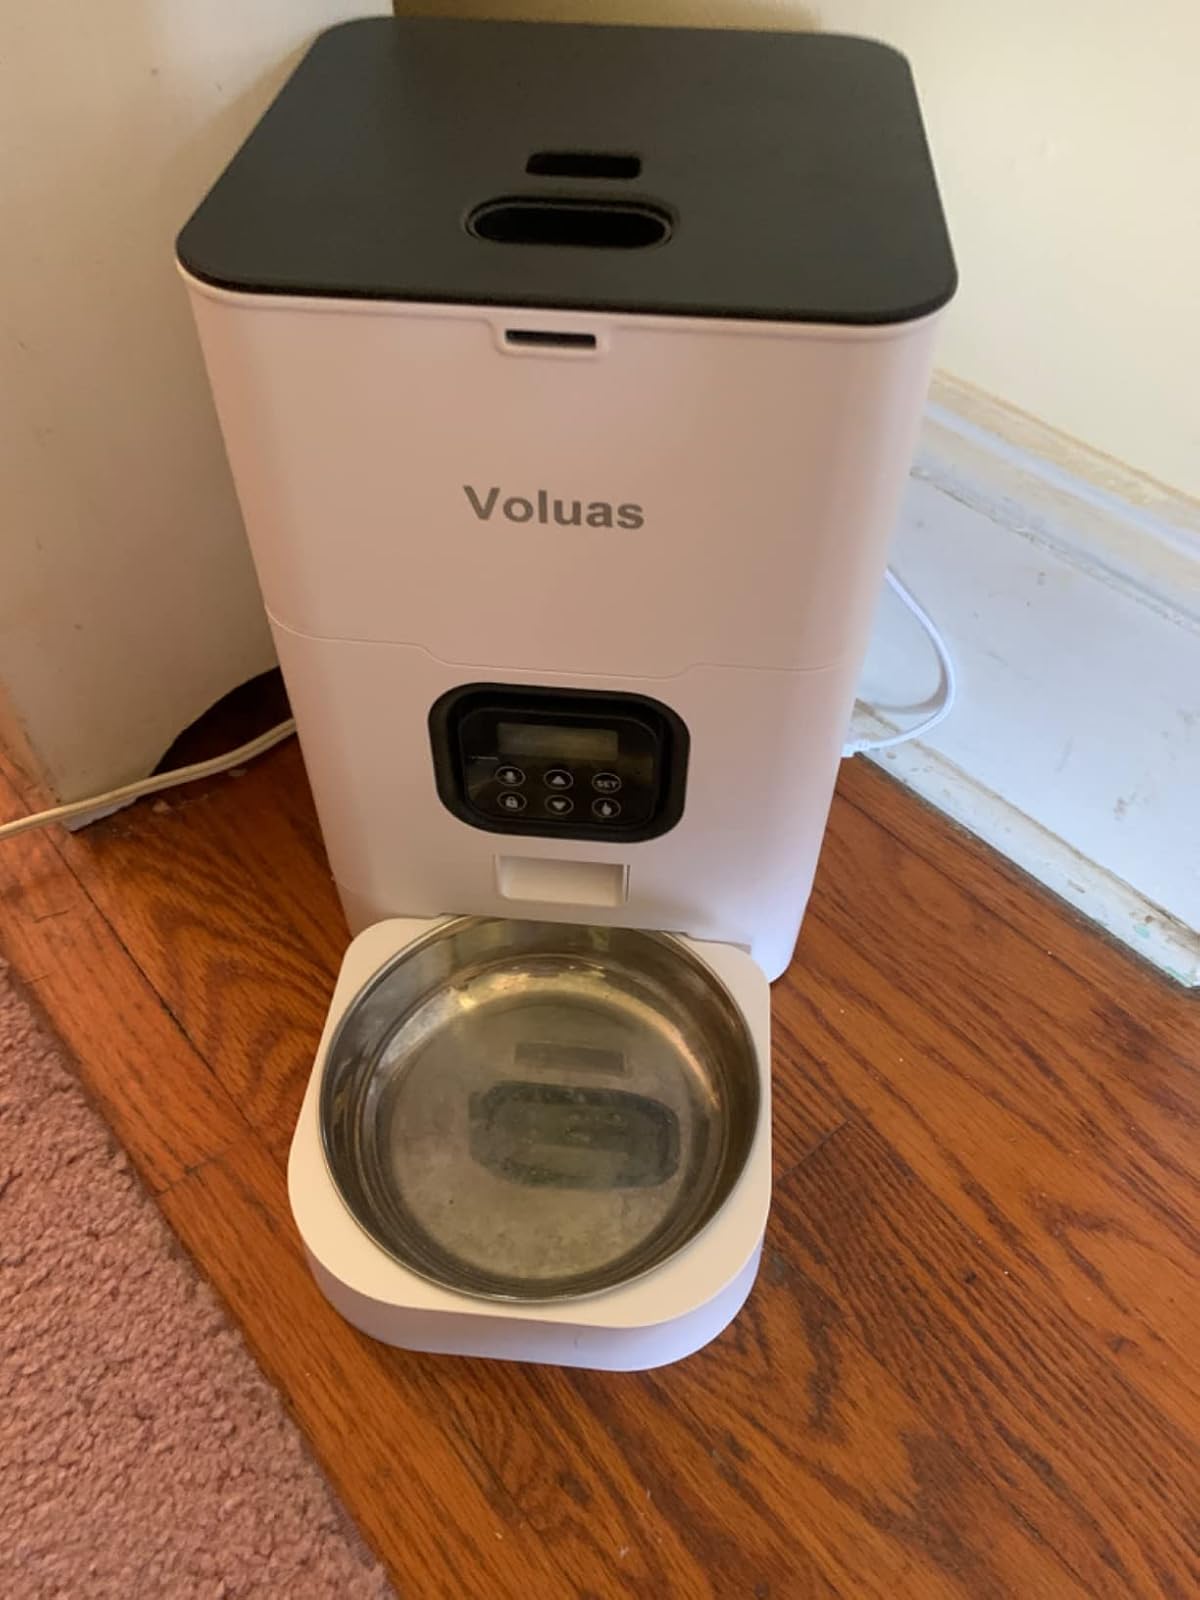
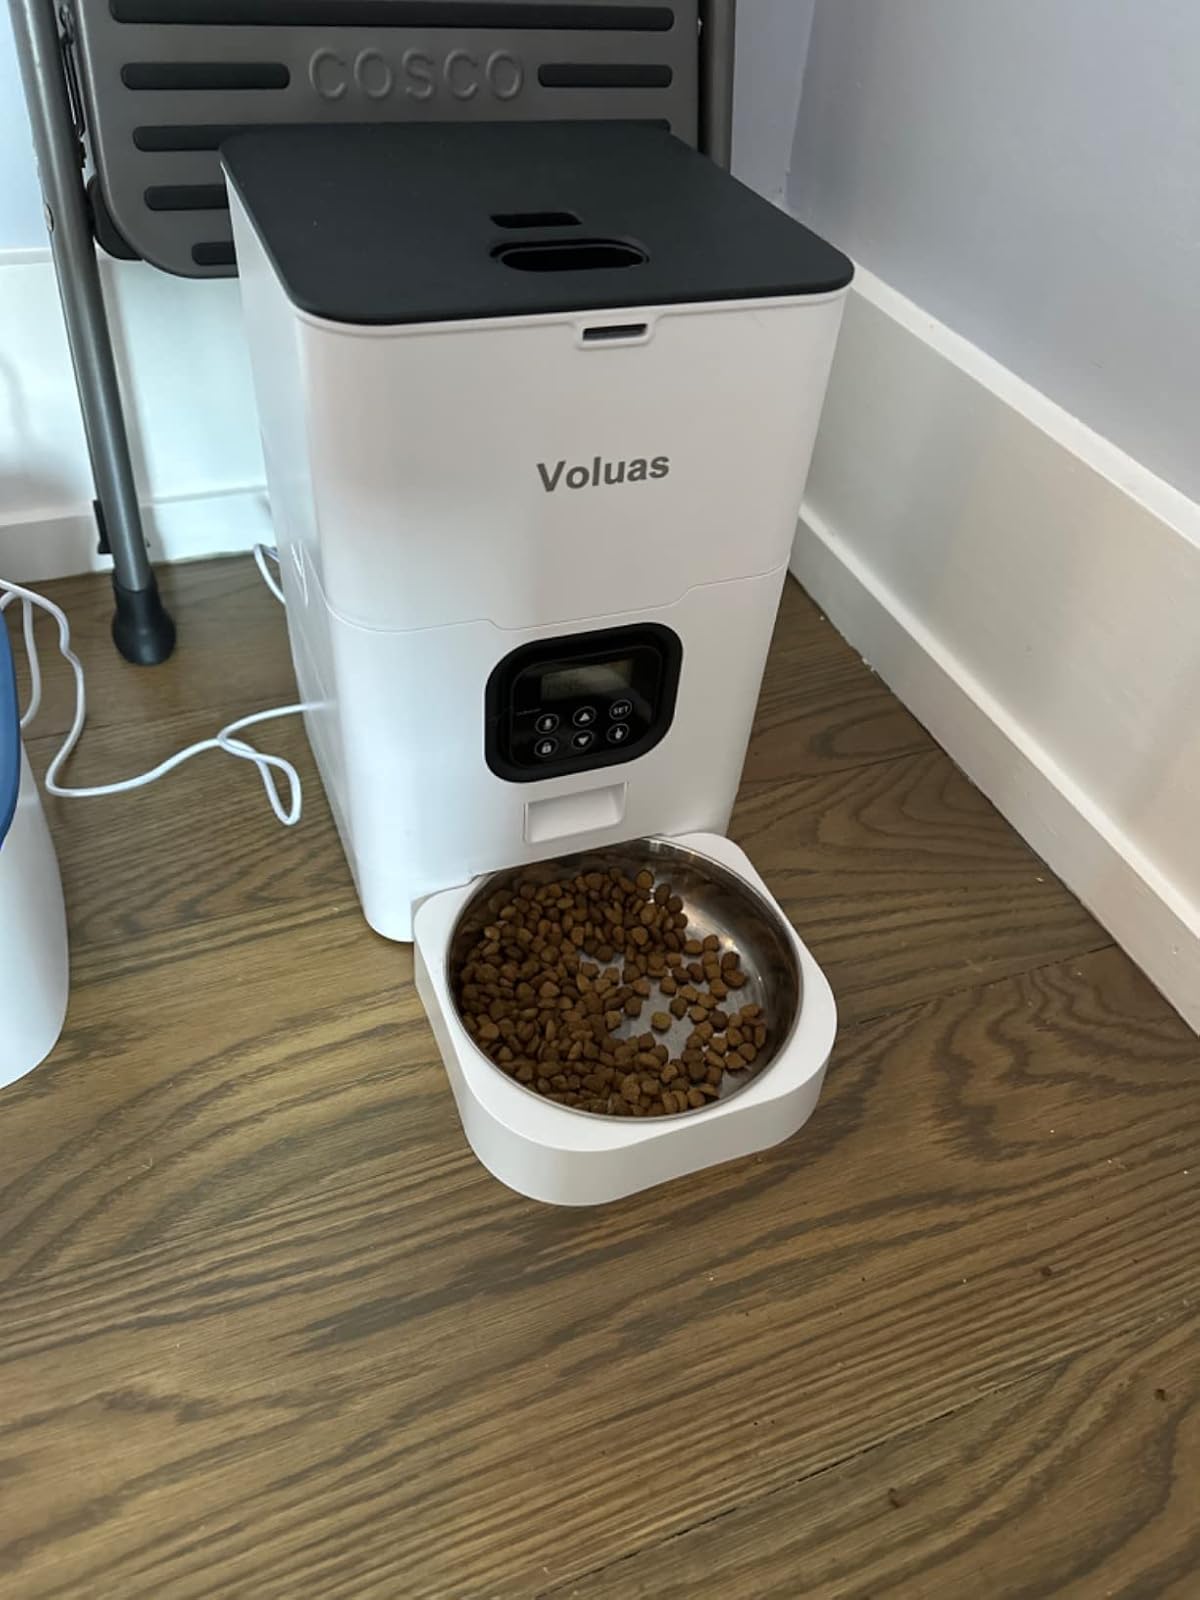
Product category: items_feeder
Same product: yes